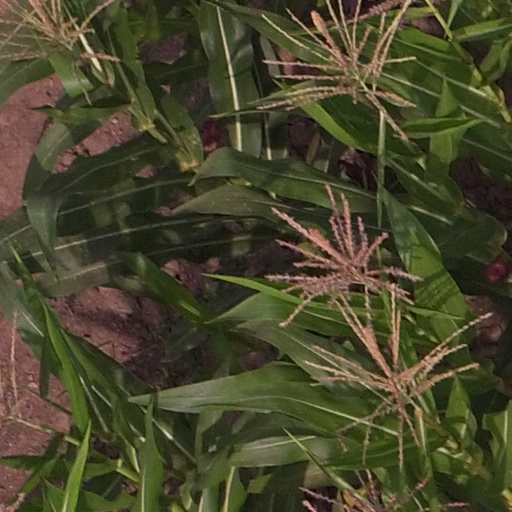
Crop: maize; corn